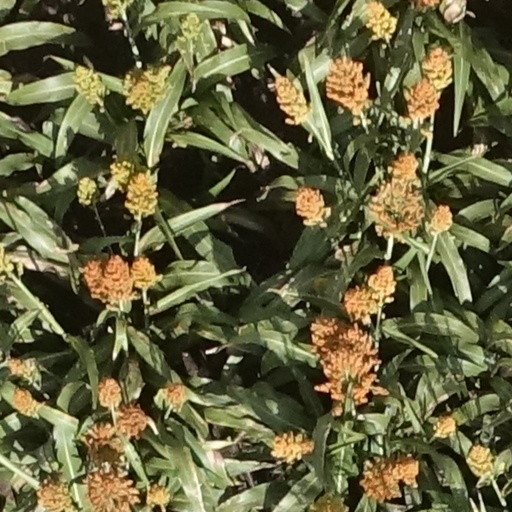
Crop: sorghum